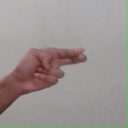
अक्षर: ह